Frambouhans

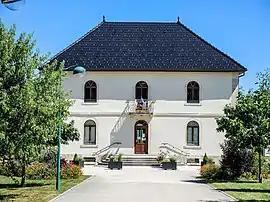
The town hall in Frambouhans

Frambouhans is a commune in the Doubs department in the Bourgogne-Franche-Comté region in eastern France.